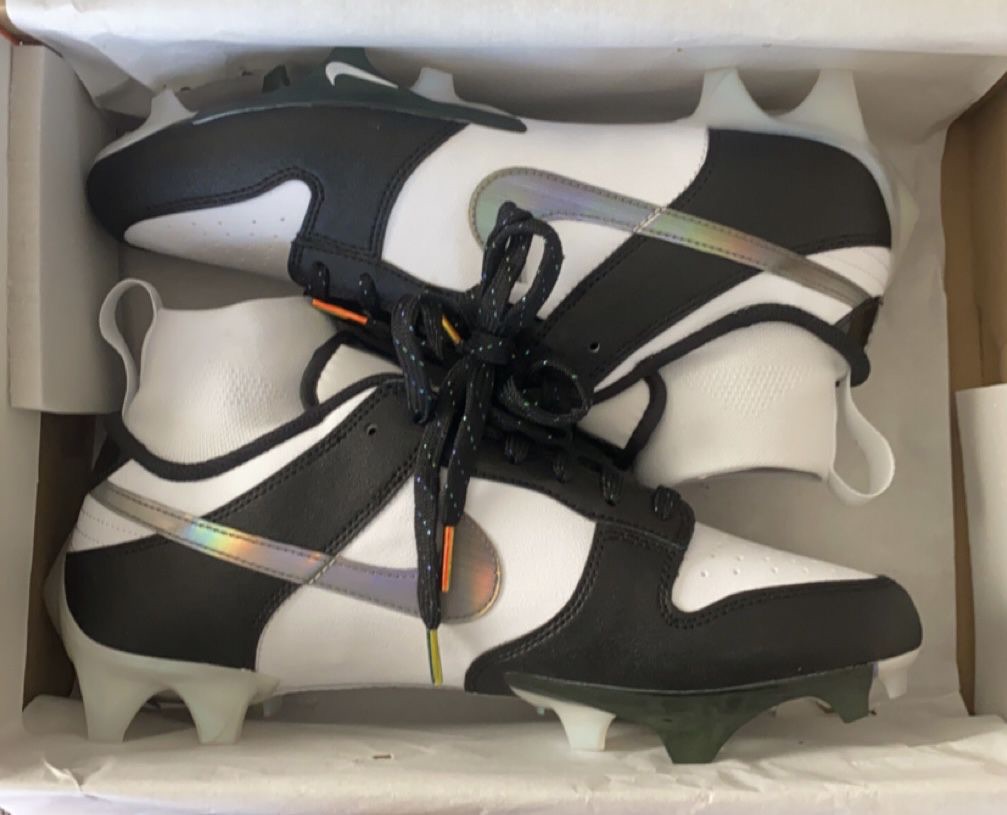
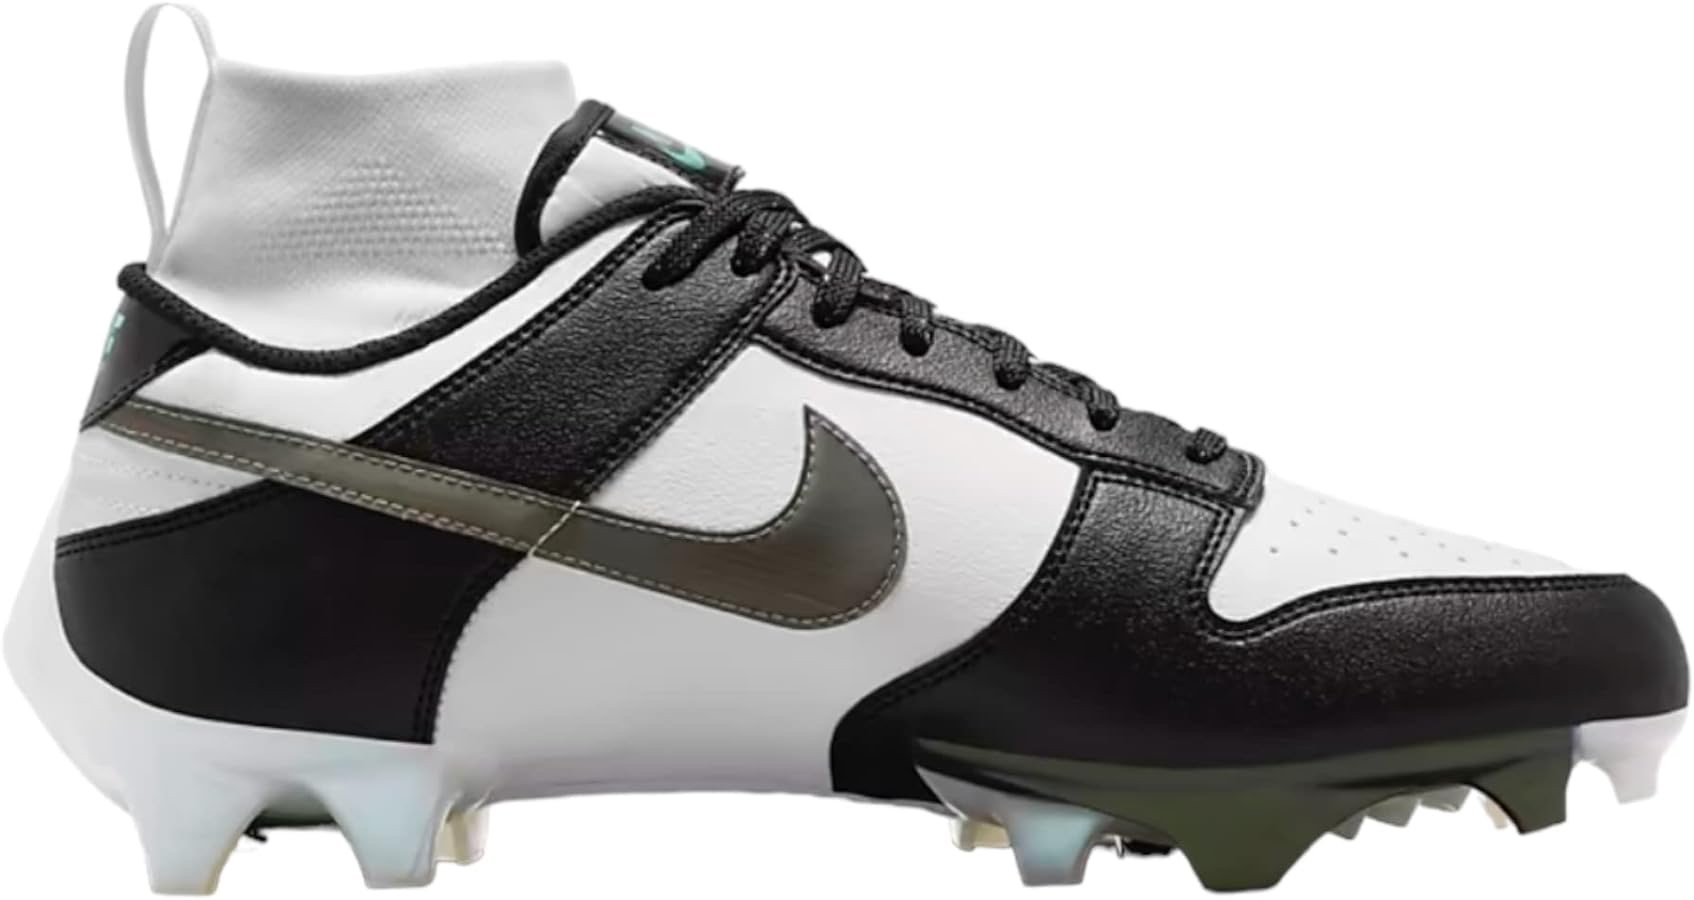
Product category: misc
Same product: yes